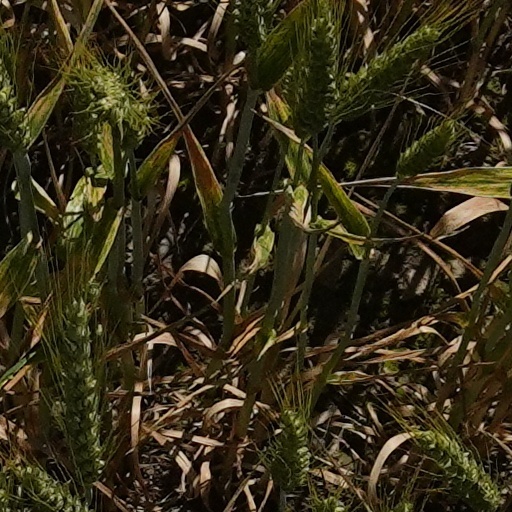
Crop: wheat